Li Shaojun

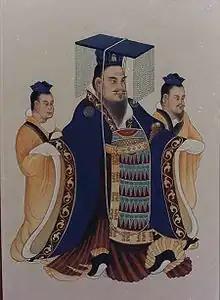
Emperor Wu of Han

The chronicles Li Shaojun as part of a lengthy debate on whether and how Emperor Wu should perform the and state rituals on Mount Tai in honor of Heaven and Earth. Debaters were divided between two factions, the maintained that Wu should emulate the Yellow Emperor, their main deity, who obtained immortality through performing the rituals, while the Confucianist court officials such as Gongsun Hong suggested that the emperor should only express gratitude to Heaven and Earth.